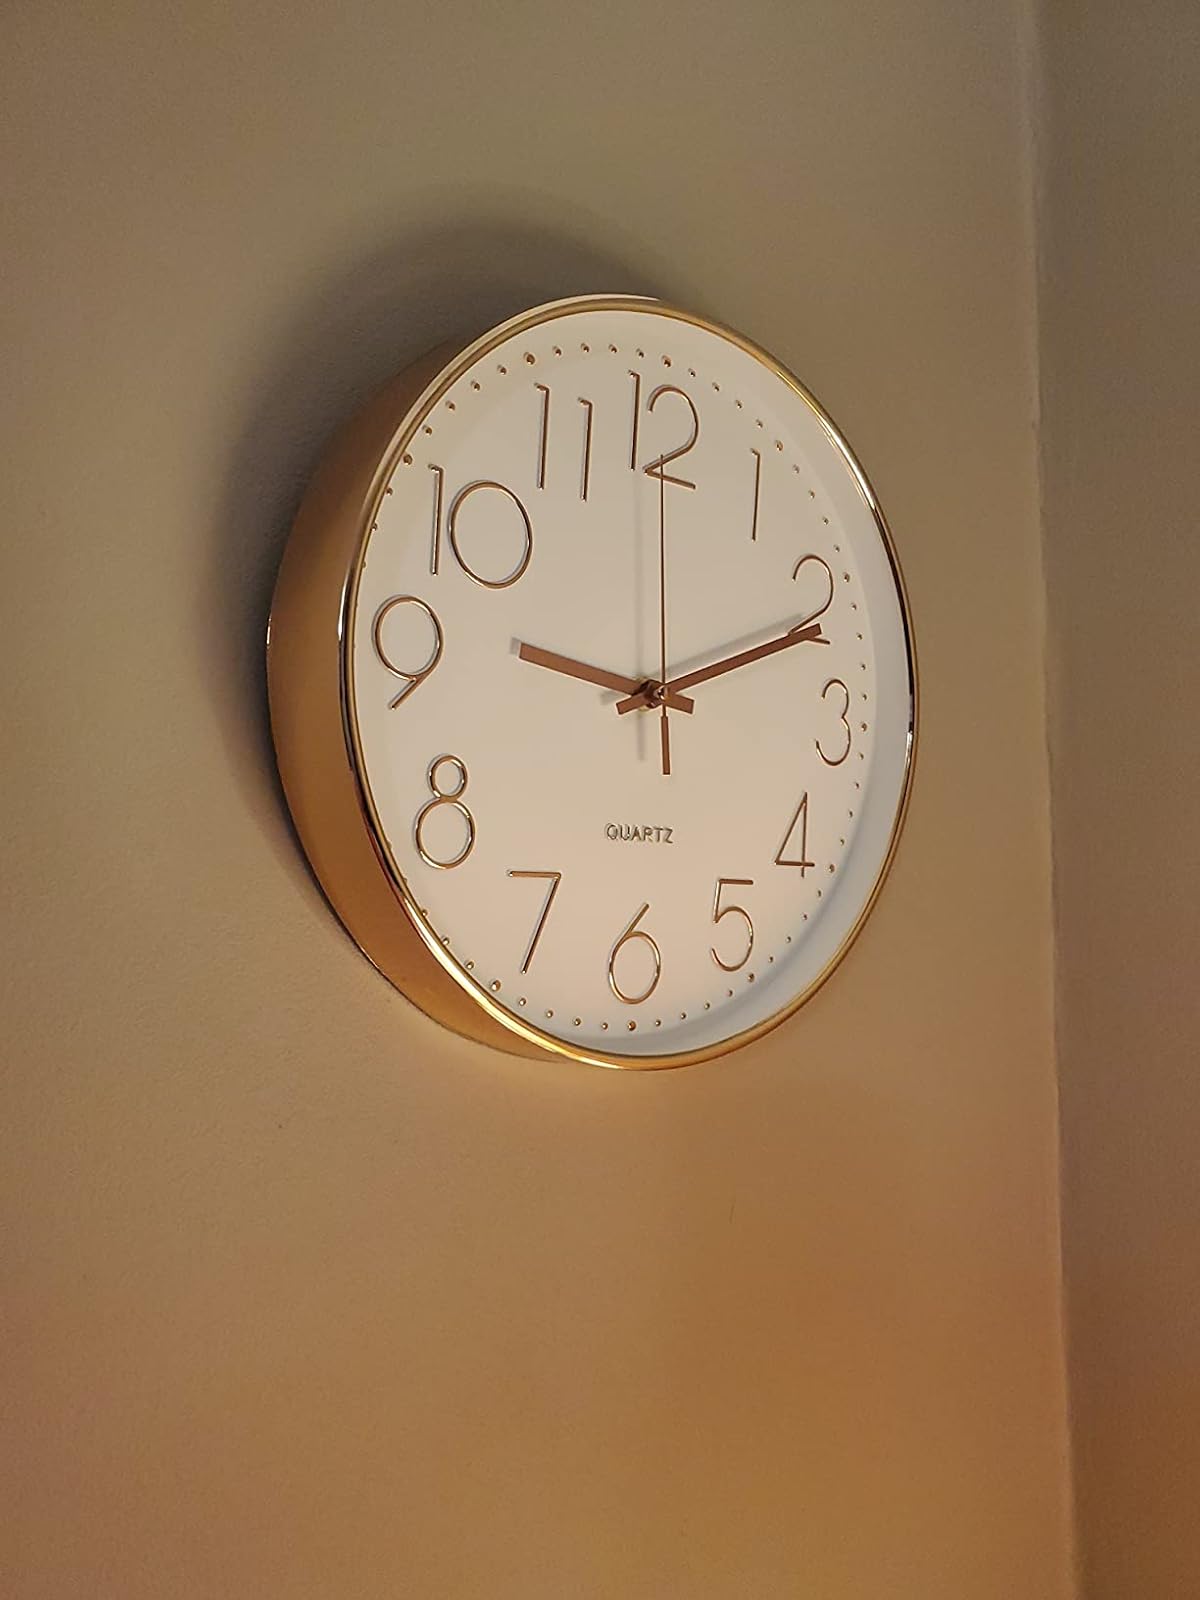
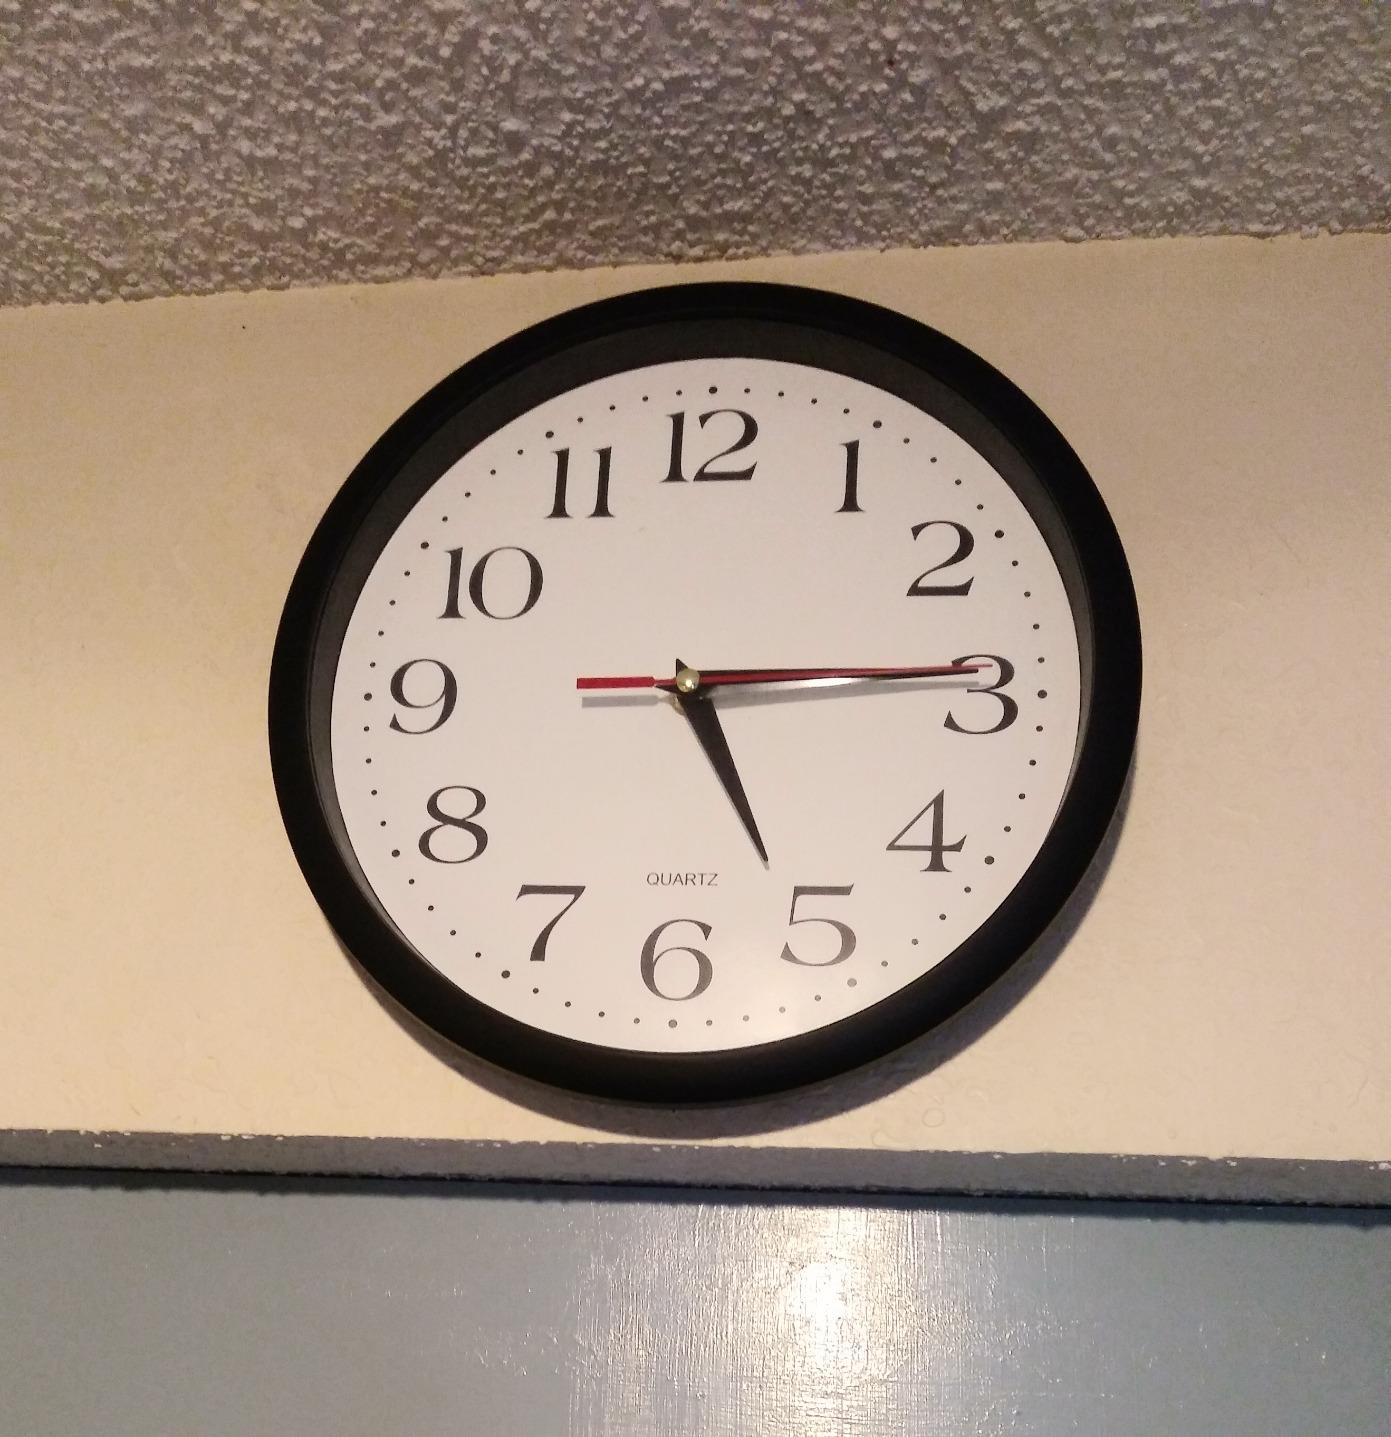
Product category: clock
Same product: no